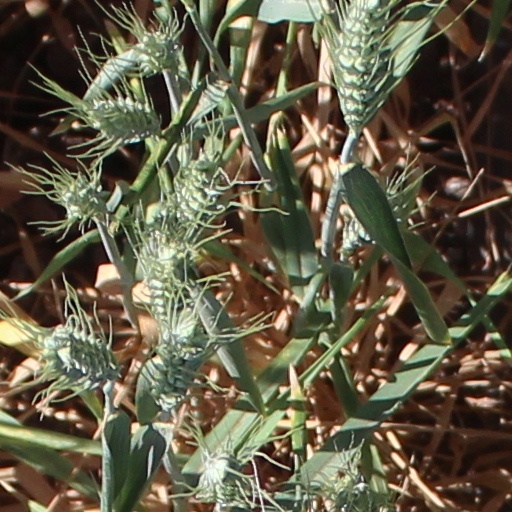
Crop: wheat